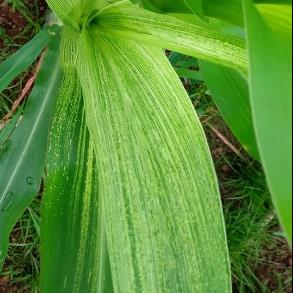
Crop: Maize
Condition: stripe-d